Hip-hop dance

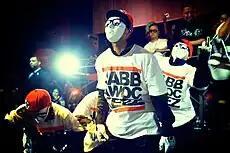
Four members of the hip-hop dance crew JabbaWockeeZ performing in a night club wearing white masks and white gloves.

A few hip-hop dance shows appeared on television in the 1990s such as 1991's "The Party Machine with Nia Peeples" and 1992's "The Grind". Several hip-hop dance shows premiered in the 2000s including (but not limited to) "Dance Fever", "Dance 360", "The Wade Robson Project", "MTV Dance Crew", "America's Best Dance Crew", "Dance on Sunset", and "Shake It Up". In 2006, MTV France documented the creation of a dance crew for an original series called "MTV Dance Crew". Viewers were able to see the crew from auditions to the selection of the final eight who were subsequently named Original Soul. Original Soul was coached by three professional choreographers who mentored them and helped refine their dancing. Over the course of 32 episodes they routinely participated in professional dance battles including the popping battle at Juste Debout, the Seven 2 Smoke battle at The Notorious IBE, and b-boy battles at Chelles Battle Pro. B-boy Lilou, b-boy crew Phase T, and promoter Bruce Ykanji (the founder of Juste Debout) all made appearances in the show.